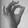
ASL letter: F